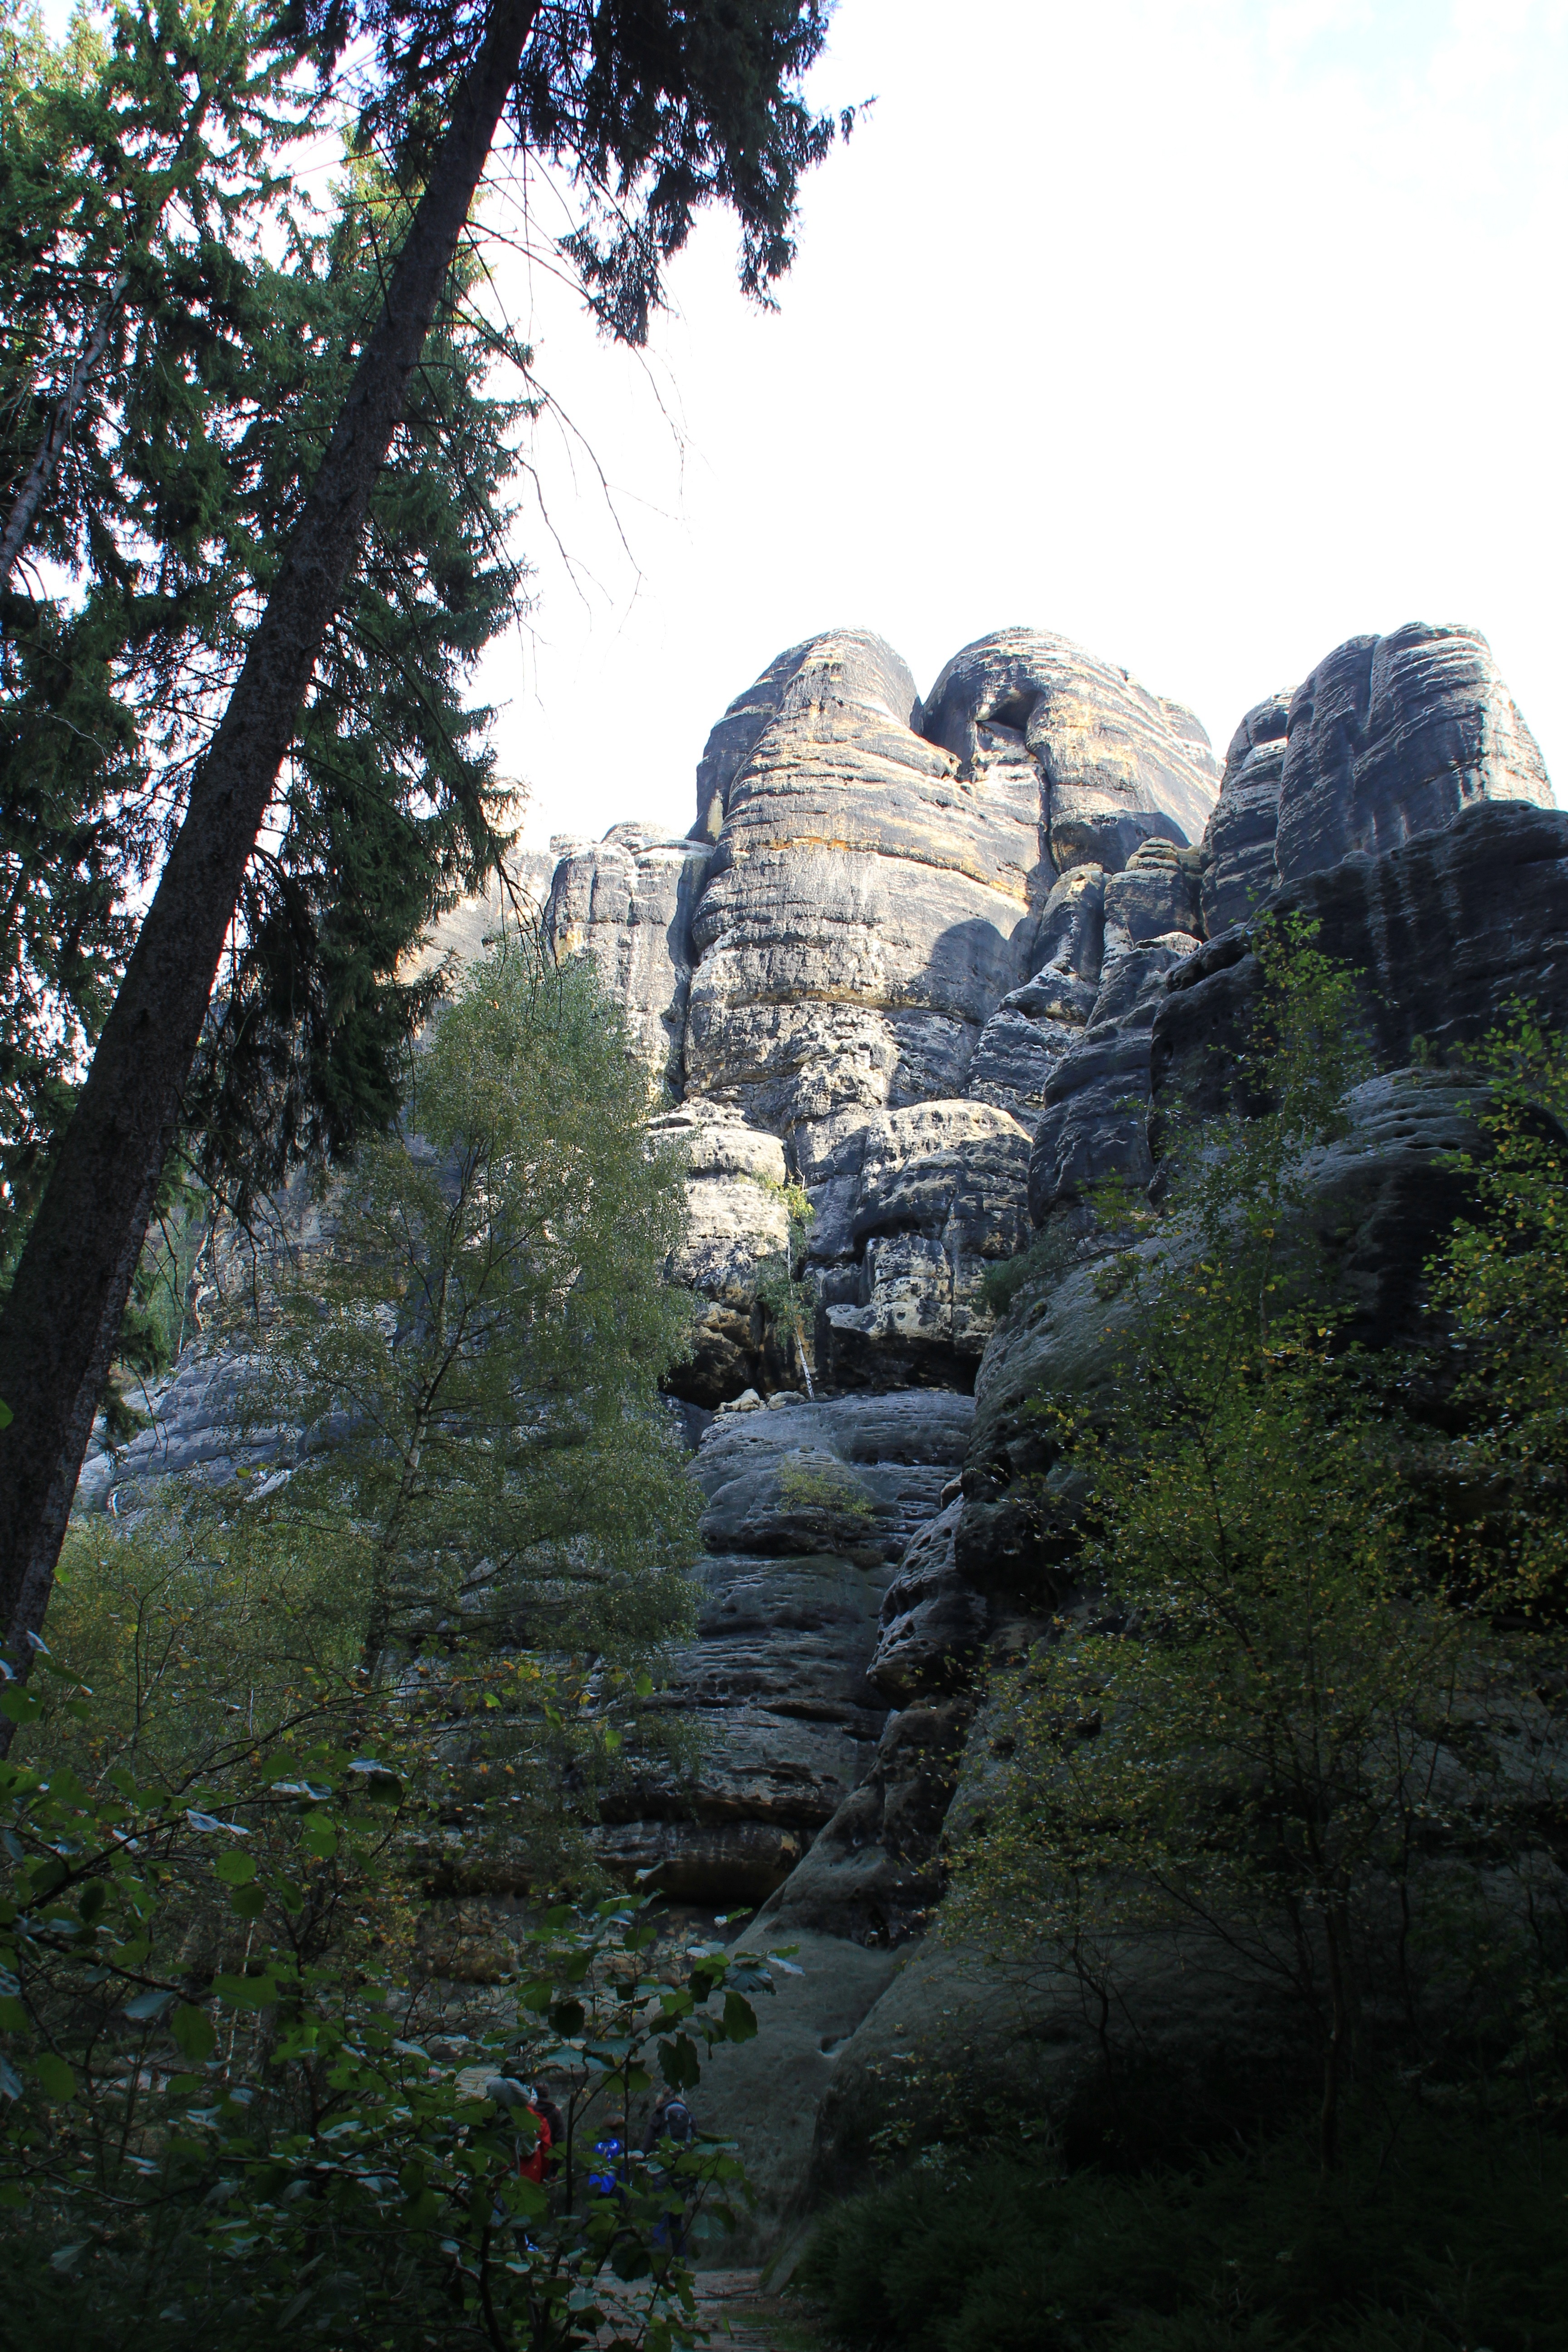
landscape, rock, valley, terrain, mountains, ruins, water feature, saxon switzerland